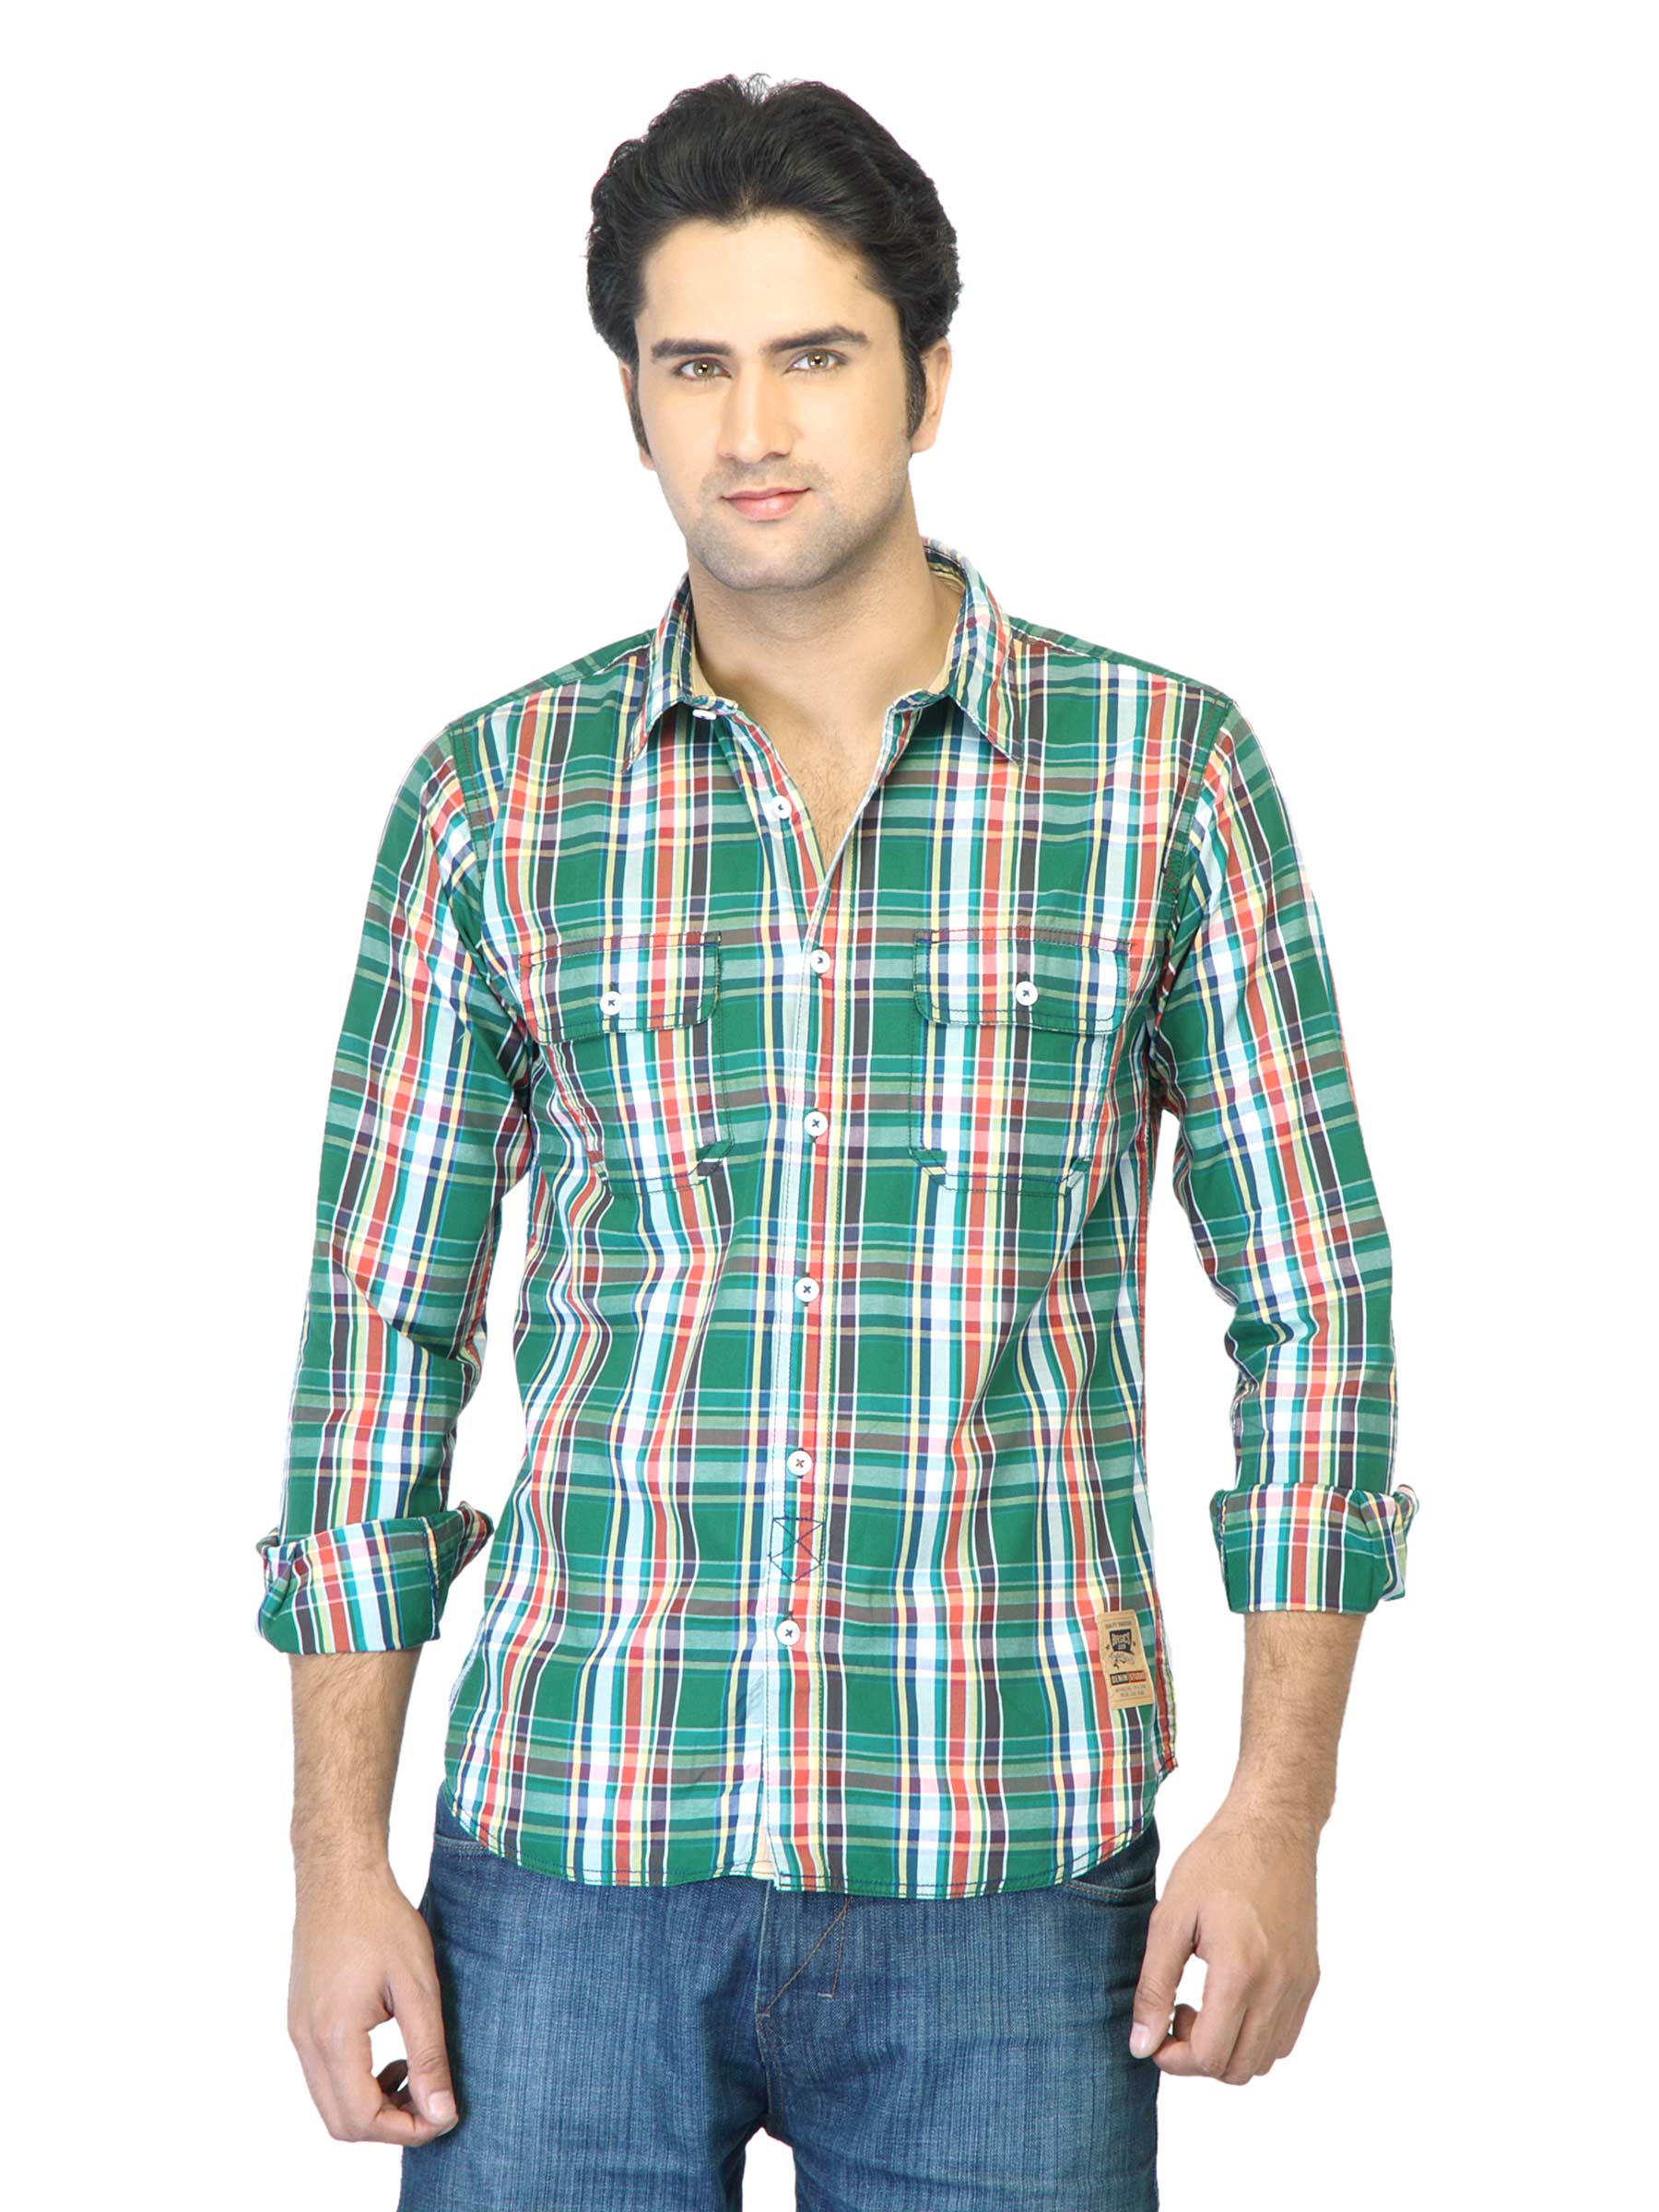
Basics Men Green Checked Slim Fit Shirt
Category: Apparel / Topwear / Shirts
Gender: Men
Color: Green
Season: Summer 2012
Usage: Casual